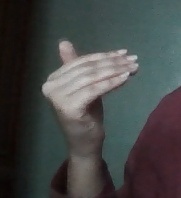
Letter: khaa